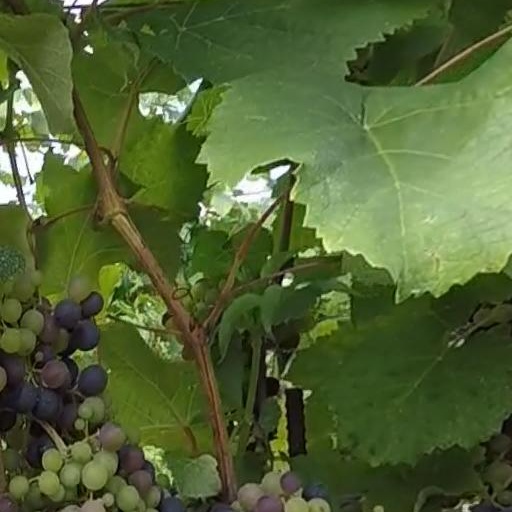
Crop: grape